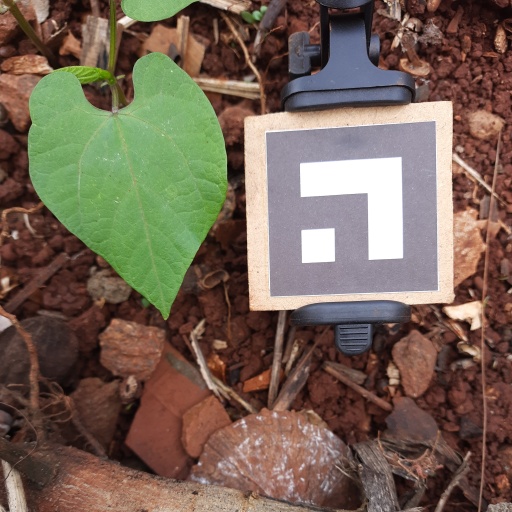
Observations: wavy surface, no eating holes, under shade